Rötteln Castle

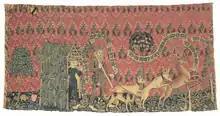
Left part of the so-called ("Flachsland tapestry")

Due to the castle's former representative character, it is assumed that the interior was also decorated splendidly and expensively. Pilgrim from Halle an der Saale, having visited the castle on July 9, 1474, marvelled at the tapestries in the cabinet and said that they had the most beautiful workmanship of pictures, of countenance, of clothing, of animals and flowers and other work, as if they lived.